George Edwardes

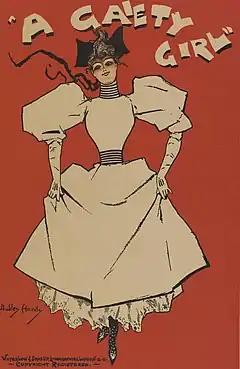
Poster for "A Gaiety Girl"

In the 1890s, Edwardes hit upon a new strategy for the Gaiety, which was a variation from the kinds of shows that he and Carte had produced and also had elements of the Gaiety burlesques and of music hall entertainments. The earliest of these shows, taking a cue from "Dorothy", had a musical style similar to the Gilbert and Sullivan comic operas. Into this mix, he incorporated some of the elements of the form that Harrigan & Hart had established on Broadway a decade earlier. Like Thomas German Reed and W. S. Gilbert before him, Edwardes wanted to produce musical plays that were more respectable (and would attract a more affluent, polite crowd) than risqué burlesque. But Edwardes sought pieces that integrated spoken dialogue and music in a lighter, less satiric way than Gilbert and Sullivan had, using topical songs, fashionable costumes and sassy byplay between the characters.